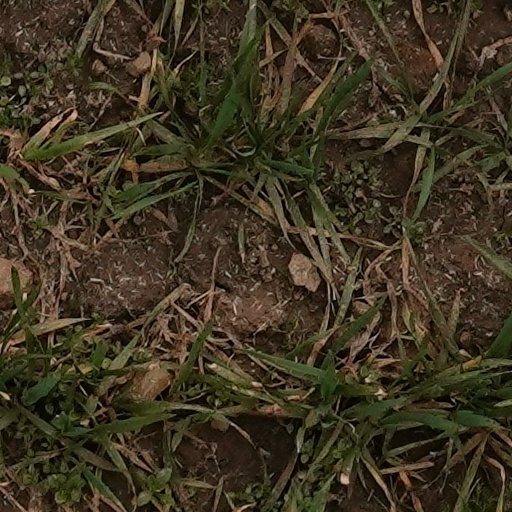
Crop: wheat